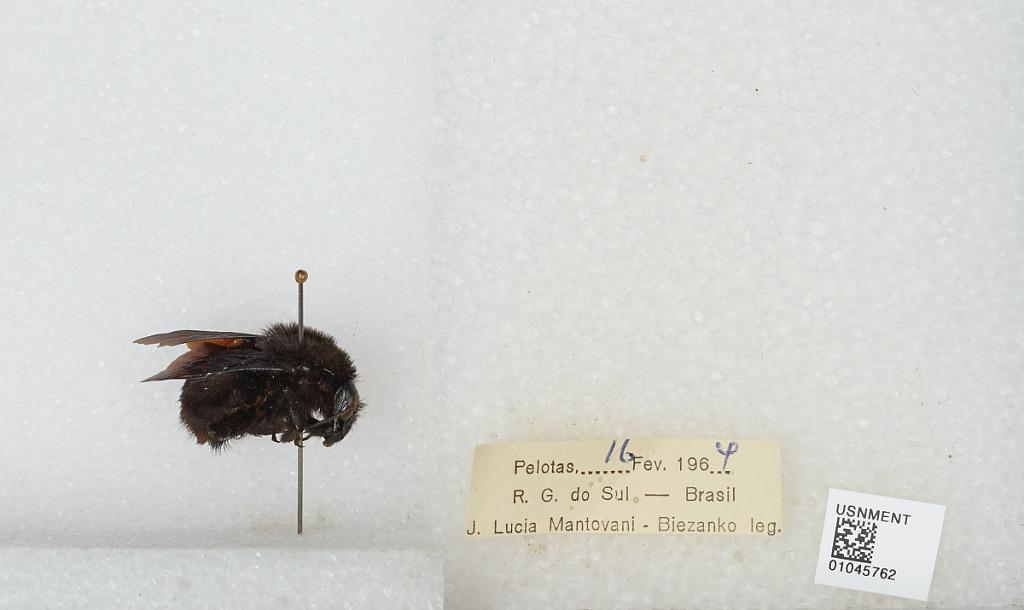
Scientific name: Bombus sp.
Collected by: J. Mantovani & C. Biezanko
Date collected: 1964-2-16
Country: Brazil
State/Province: Rio Grande do Sul
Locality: Pelotas